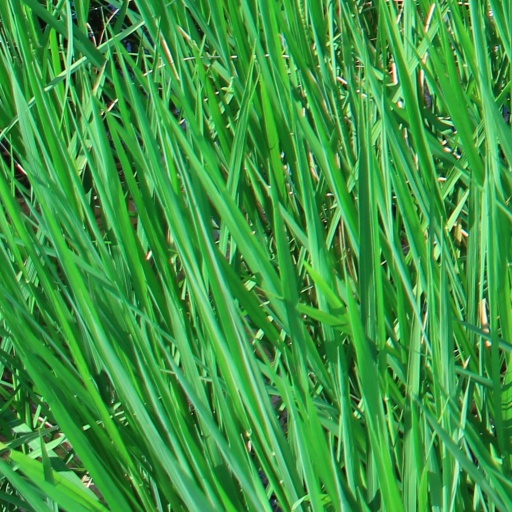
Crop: rice